Hydrocynus goliath

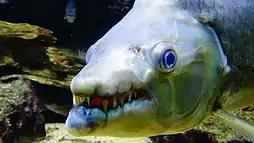
Teeth of "H. goliath"

The goliath tigerfish has a characteristic silvery gray dorsum and flanks, with a thunniform body plan similar to that of tuna, featuring black adipose fins. The goliath tigerfish is described as the "Monster Fish of the Congo" by a 2008 documentary by National Geographic, a reflection of its monster-like qualities and of its perception by local people and hunters. This large-toothed, highly predatory fish grows to an average length of and a weight of . The largest recorded specimen weighed , and they can reach a maximum recorded length of about , making them the largest of the tigerfish of genus "Hydrocynus".